James H. Kasler

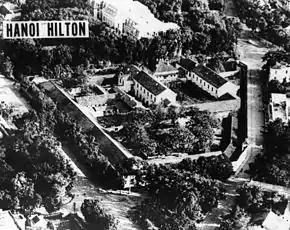
Hỏa Lò Prison

For more than a month in 1967, Kasler was the target of nearly continuous daily torture. He received his third award of the Air Force Cross for resisting torture inflicted on him over a two-month period during the summer of 1968 in an attempt to coerce his cooperation with visiting anti-war delegations and propaganda film makers.